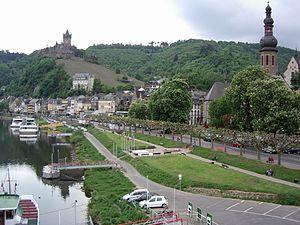
Vue de Cochem (Allemagne) Source: photo perso Rémi stosskopf Date: 09.05.2003
Cochem est le chef-lieu et la plus grande ville de l'arrondissement de Cochem-Zell du Land de Rhénanie-Palatinat, en Allemagne. Au 31 décembre 2009, la ville comptait 4 940 habitants.